Hassayampa River

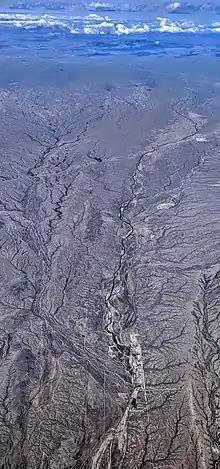
Aerial view from the south of the Hassayampa River, Arizona, northwest of Phoenix

A local legend purports that anyone who drinks from the river can never again tell the truth. As an anonymous poet wrote: